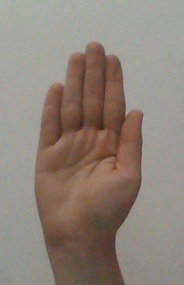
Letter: seen